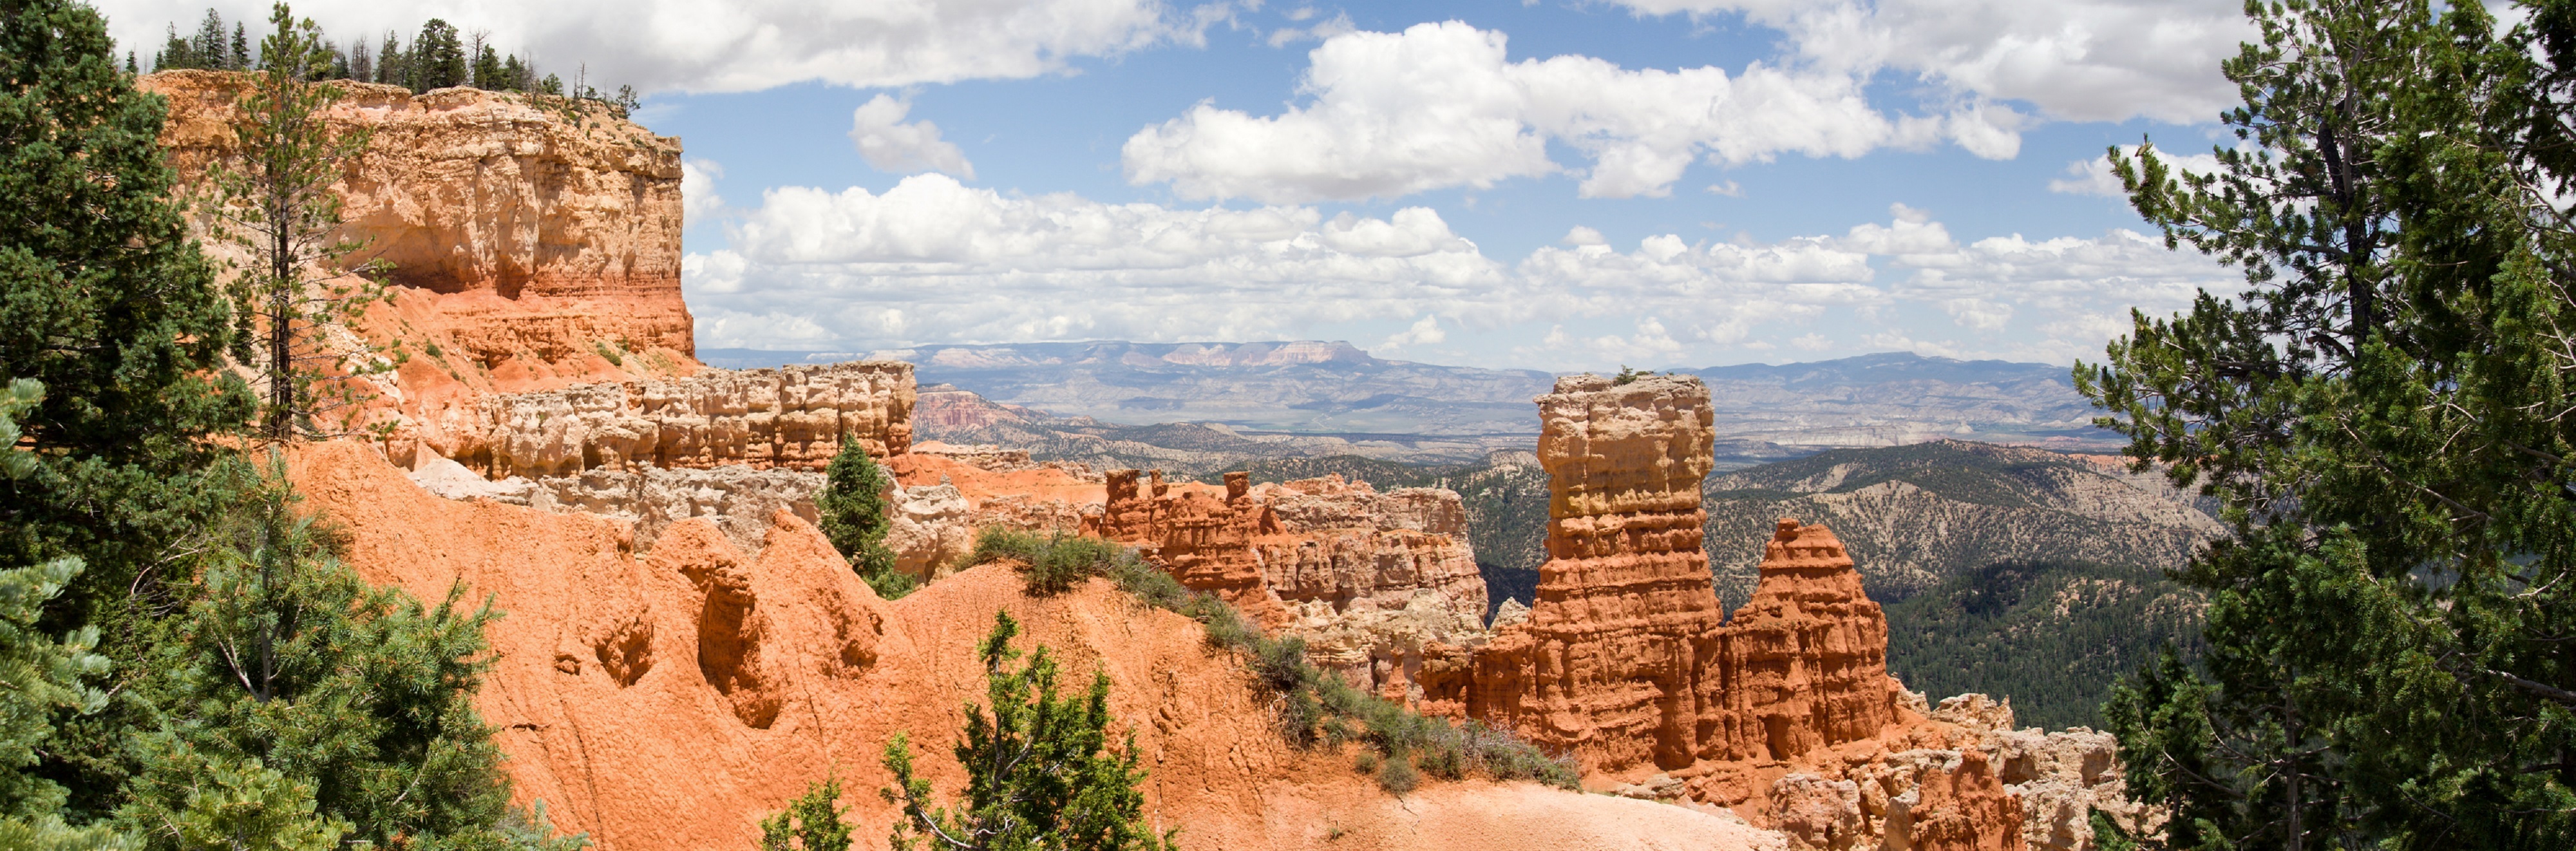
landscape, rock, wilderness, desert, view, sandstone, valley, formation, cliff, scenic, park, usa, canyon, colorful, tourism, terrain, national park, erosion, geology, utah, badlands, bryce canyon, wadi, historic site